China–Japan–South Korea trilateral summit

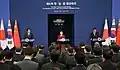

Because the previous three summit meetings covered a wide range of world issues, they did not produce any concrete outcome. There was no agreement on North Korea's nuclear development or on the March and September 2010 incidents involving North Korea. Moreover, although the leaders of the three countries had agreed to set up a permanent secretariat headquartered in Seoul to facilitate trilateral cooperation, it has still not been implemented. The three leaders had also agreed to strengthen mutual understanding and trust, expand cooperation in trade, investment, finance, and environmental protection.